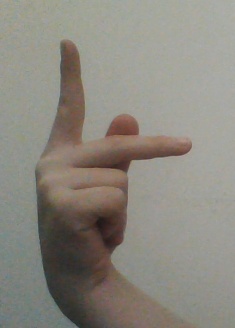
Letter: dha